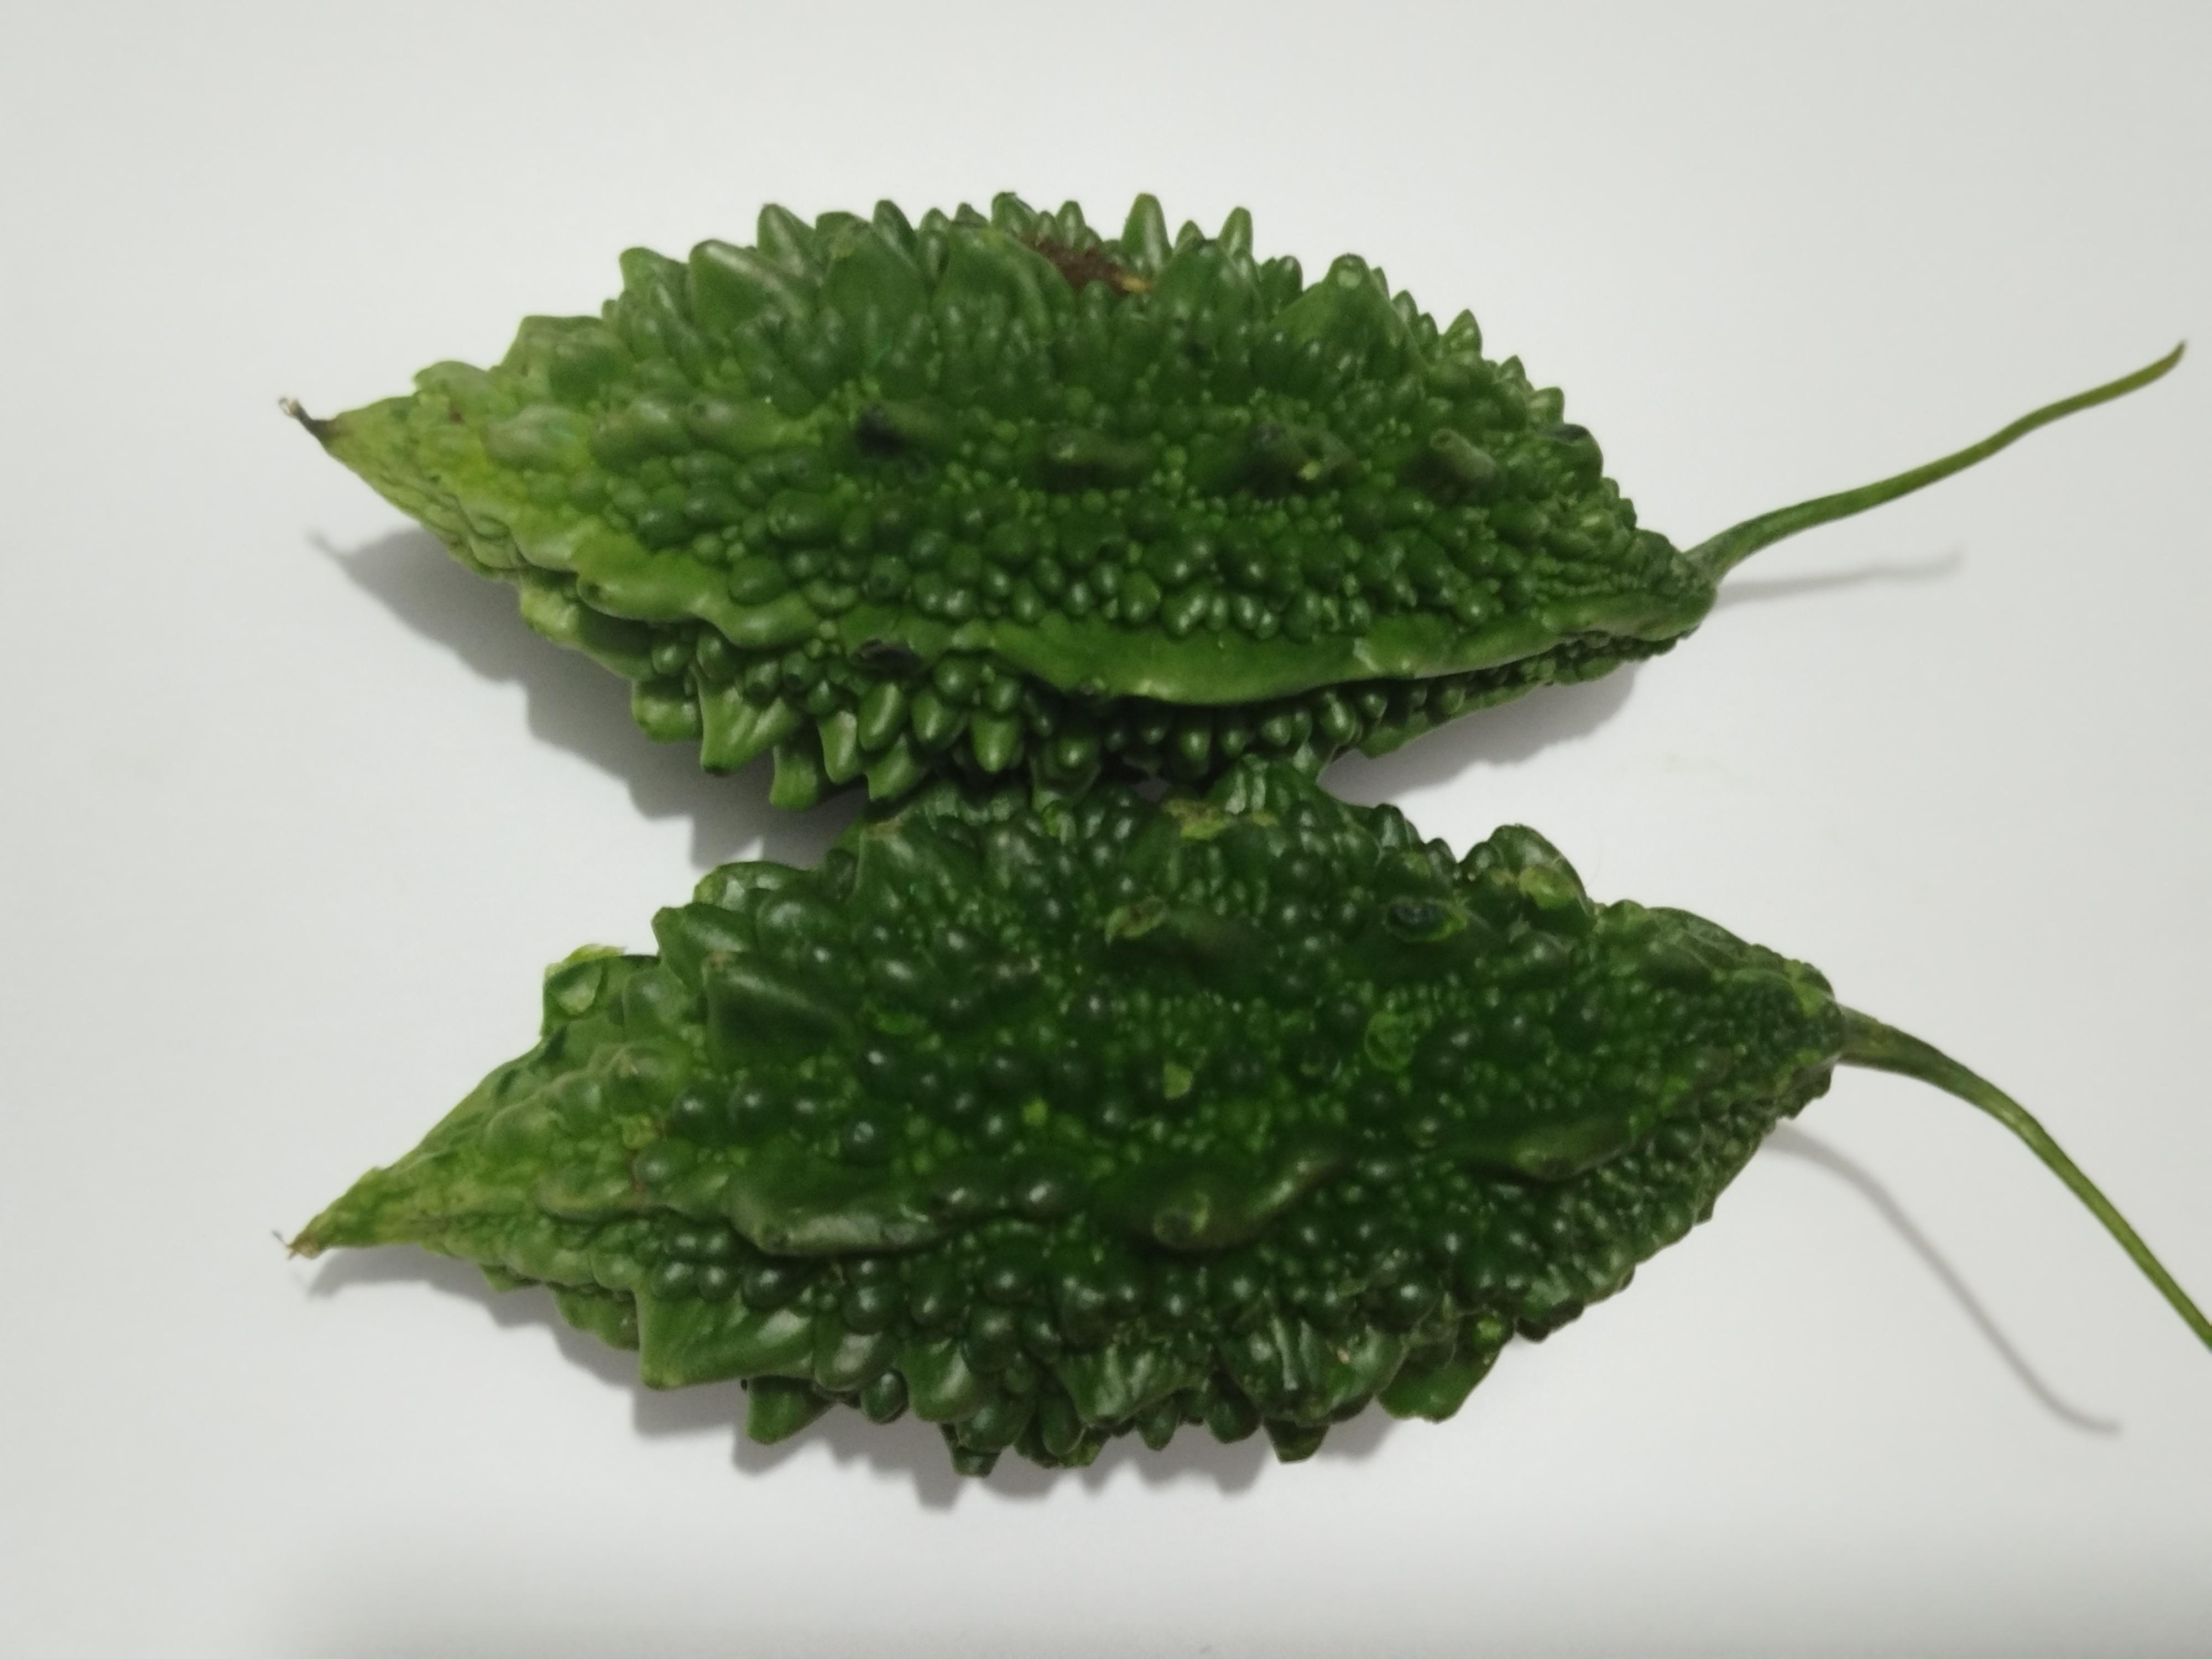
Label: Bitter melon